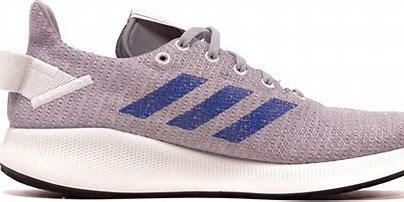
Brand: Adidas
Model: Sensebounce